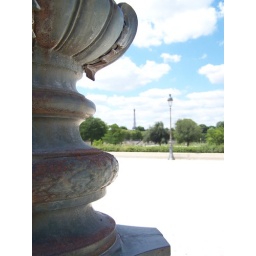
Close-up on a rusty lamp post, with the Eiffel Tower in the distance.